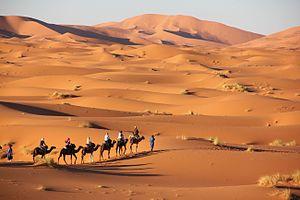
les dunes d’erg Chebbi et de l’erg Chigaga sont les joyaux du désert marocain. Réserve de biosphère des oasis du Sud marocain, Maroc